Valeria, Spain (Roman city)

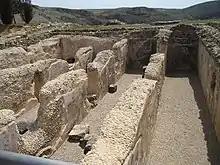
Cisterns built under the forum to collect and store rainwater under Claudius

The Basilica is located to the north side of the forum while on the west side are the "Exedra" (Hall of the imperial cult) and Cryptoporticus, a vaulted underground gallery functioning as a street or storerooms that also served as foundation to the floor of the Exedra and which occupies the whole side of the platform from the Basilica to the southern limit of the Forum. To the south lies a monumental staircase to the forum, a series of shops and the most iconic building of Valeria, the Nymphaeum, over 100 metres long. The ensemble is bounded by streets.